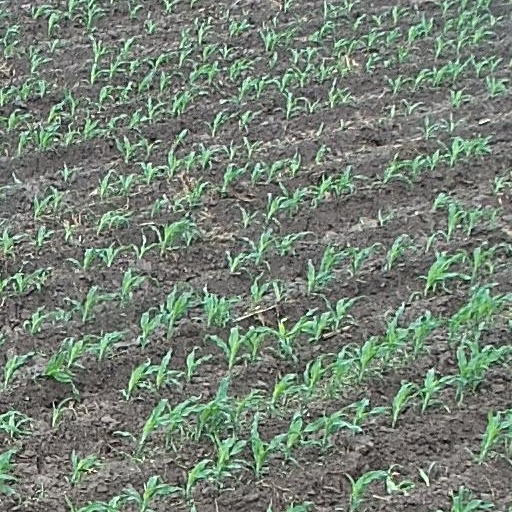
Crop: maize; corn